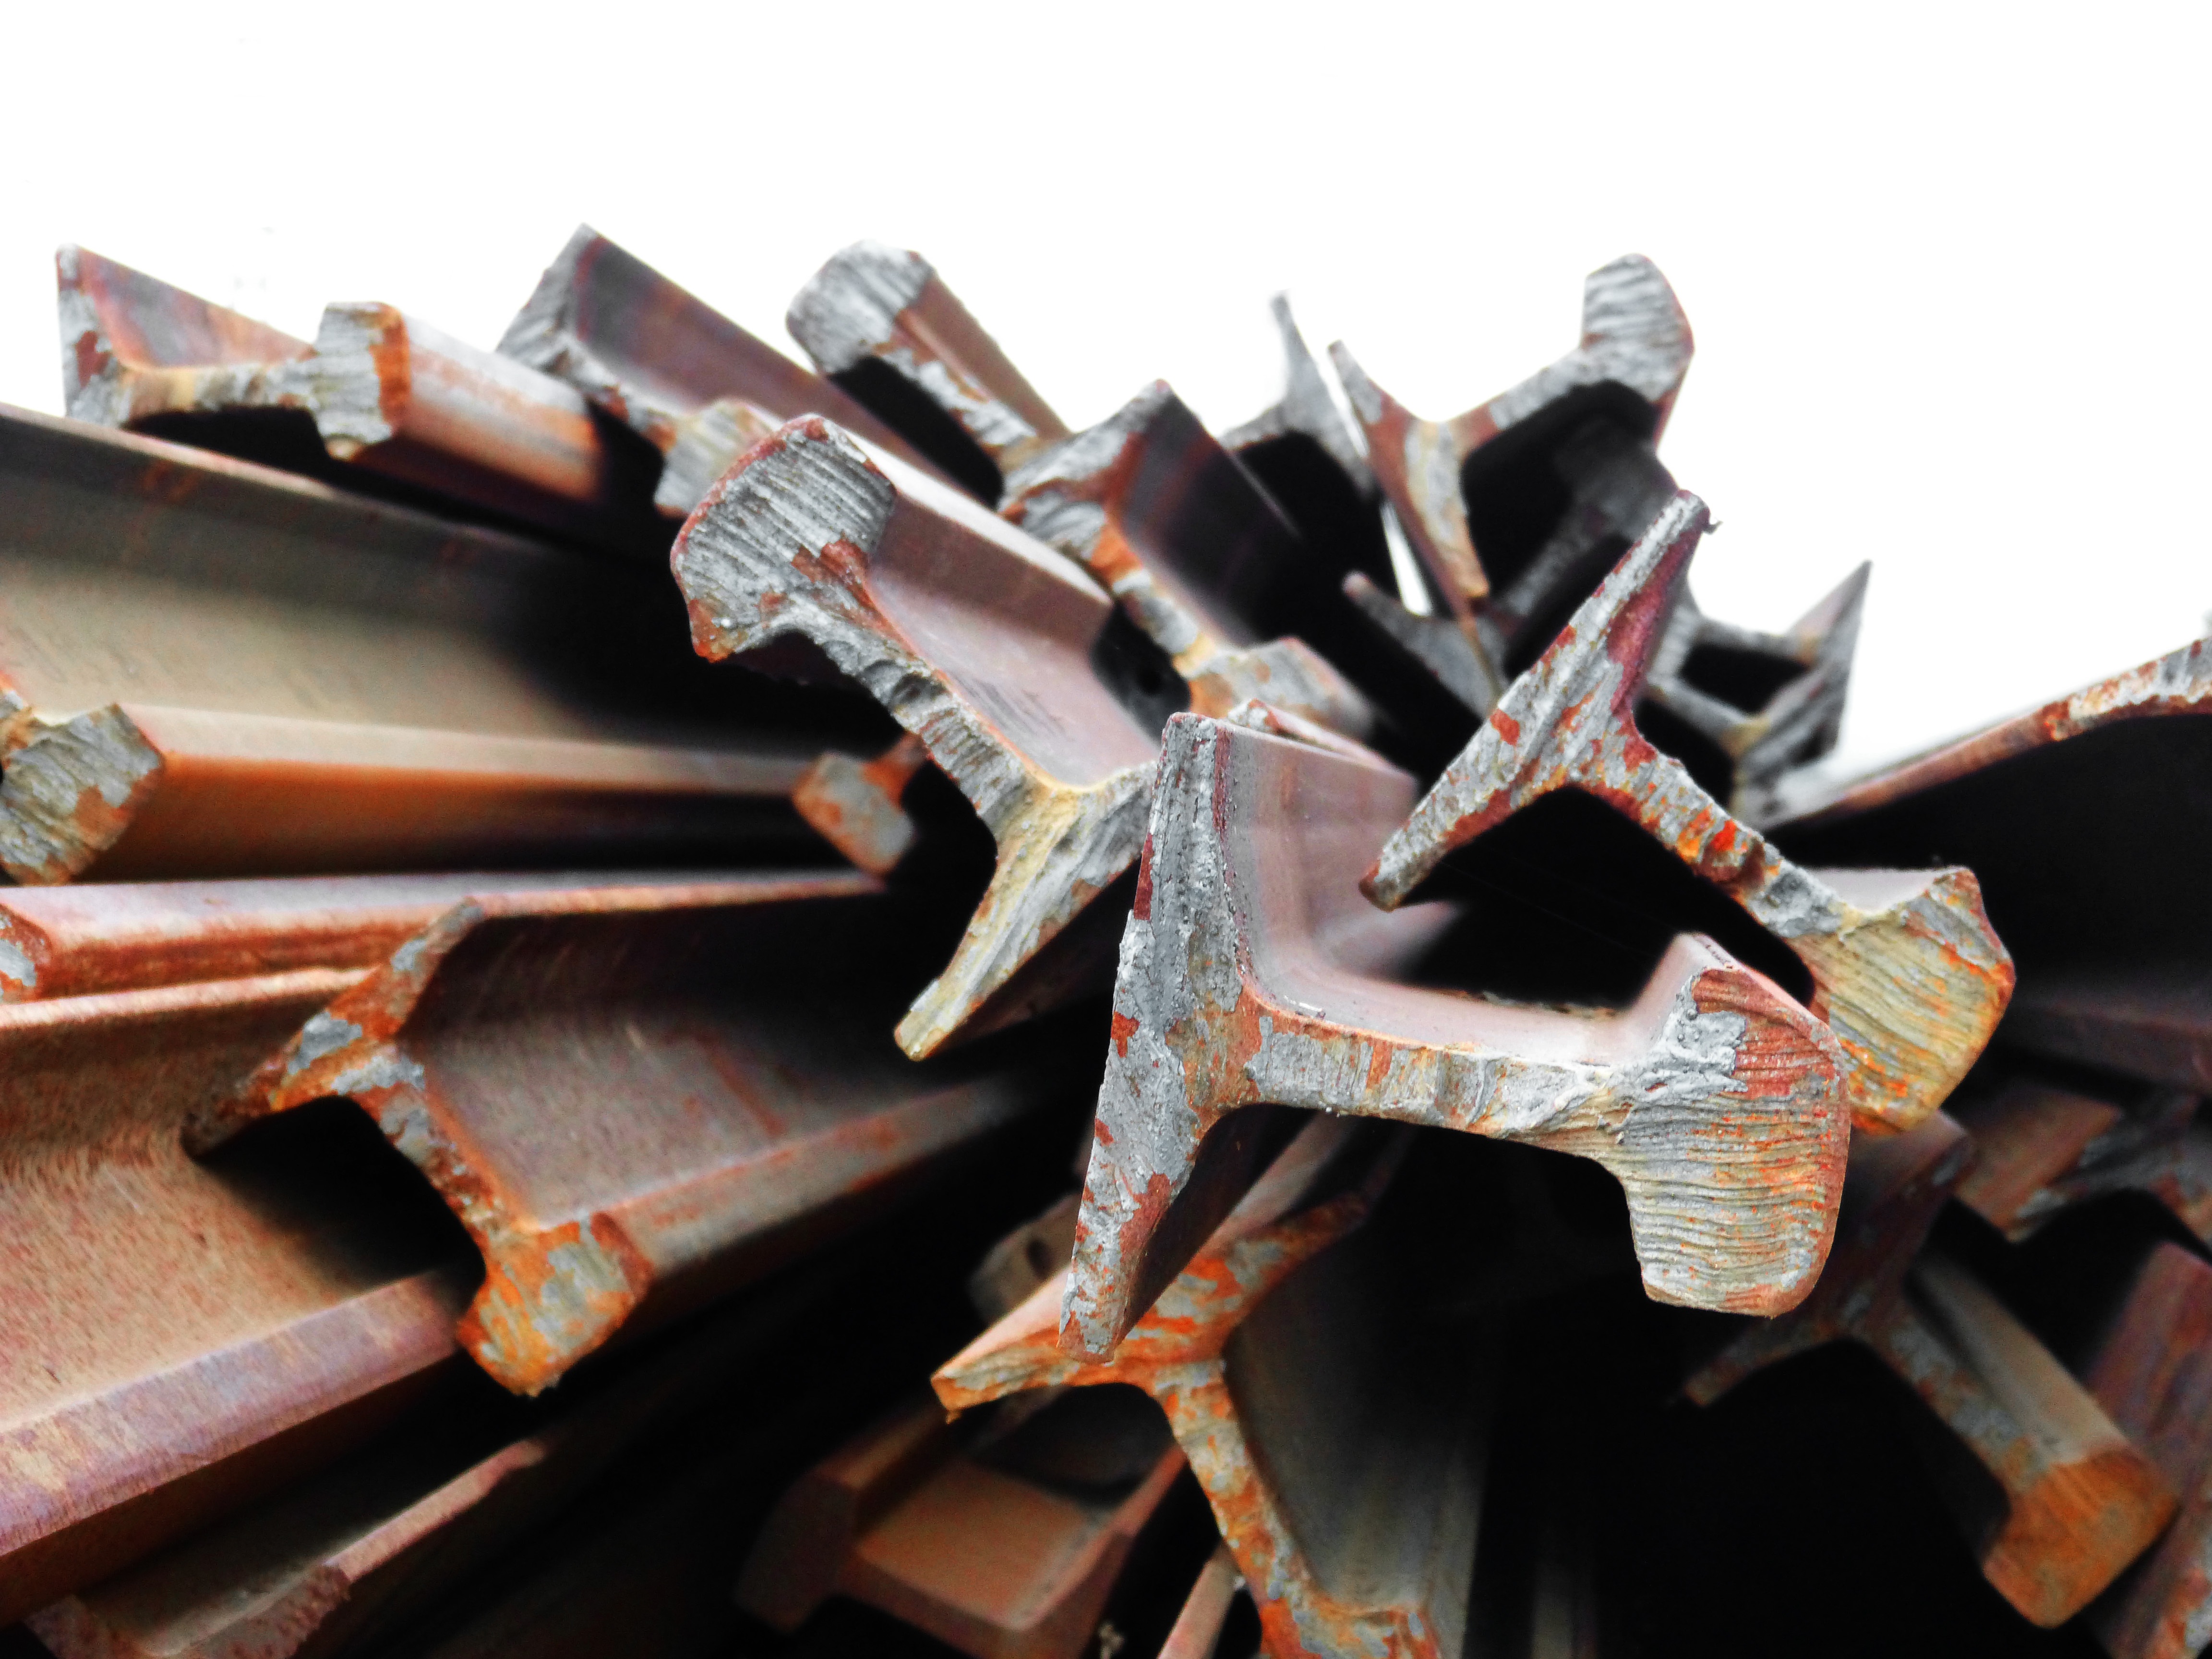
wood, steel, metal, material, art, rails, iron, carving, pieces, scrap, section, pathways